Iwai Station

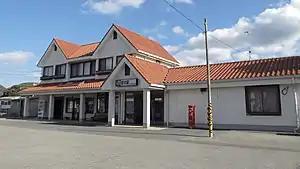
Iwai Station in December 2013

is a passenger railway station in the city of Minamibōsō, Chiba Prefecture, Japan, operated by the East Japan Railway Company (JR East).